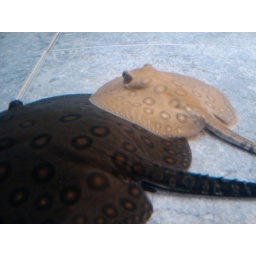
male and female motoro stingrays first day in tank